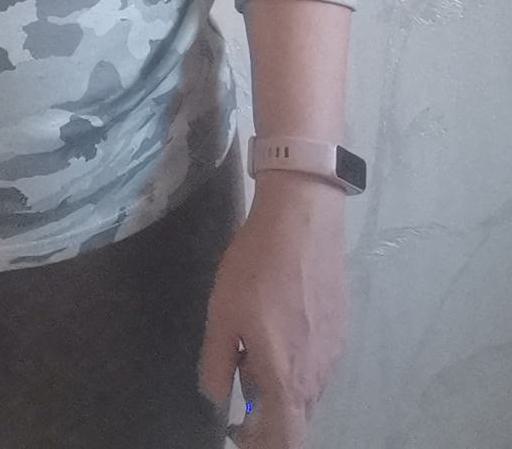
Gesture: no_gesture